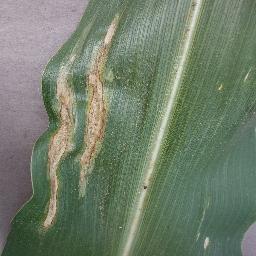
Label: Corn___Northern_Leaf_Blight